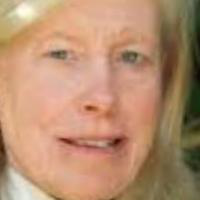
Age group: age 41-55